Oceania

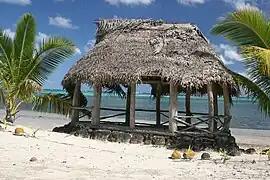
A fale on Manono Island

Tourism in Australia is an important component of the Australian economy. In the financial year 2014/15, tourism represented 3% of Australia's GDP contributing A$47.5 billion to the national economy. In 2015, there were 7.4 million visitor arrivals. Popular Australian destinations include the Sydney Harbour (Sydney Opera House, Sydney Harbour Bridge, Royal Botanic Garden, etc.), Gold Coast (theme parks such as Warner Bros. Movie World, Dreamworld and Sea World), Walls of Jerusalem National Park and Mount Field National Park in Tasmania, Royal Exhibition Building in Melbourne, the Great Barrier Reef in Queensland, The Twelve Apostles in Victoria, Uluru (Ayers Rock) and the Australian outback.